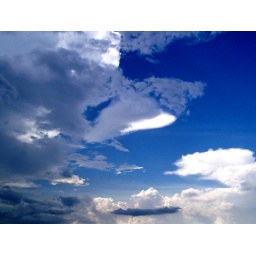
was clicked in a train journey to bangalore... loved mixture of dense grey wit the stark white clouds....